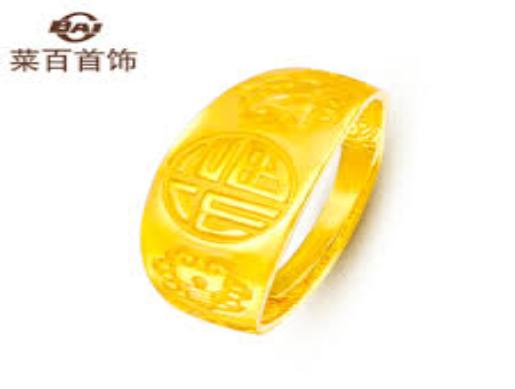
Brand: CaiBai
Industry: Clothes